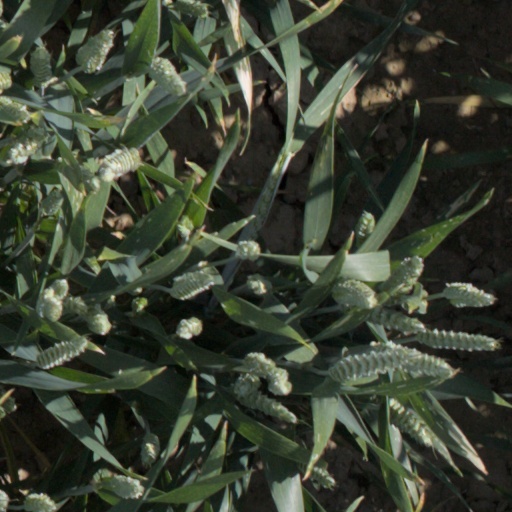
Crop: wheat